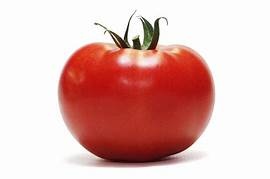
Label: tomato